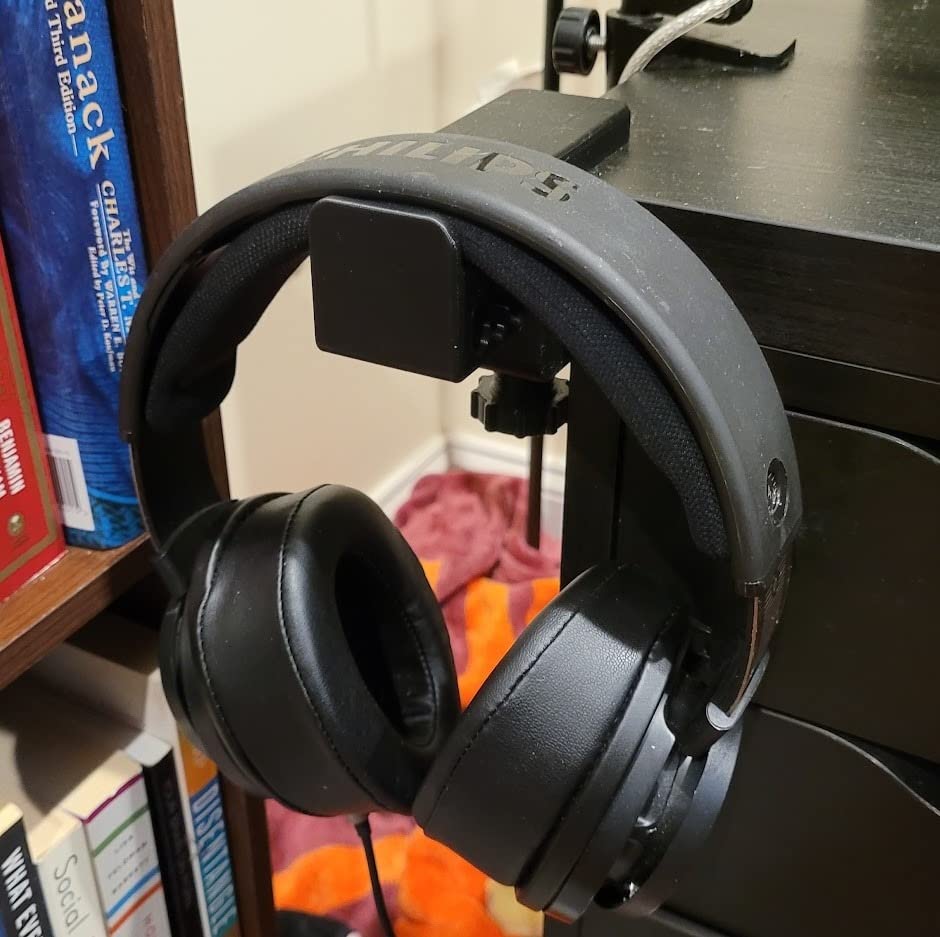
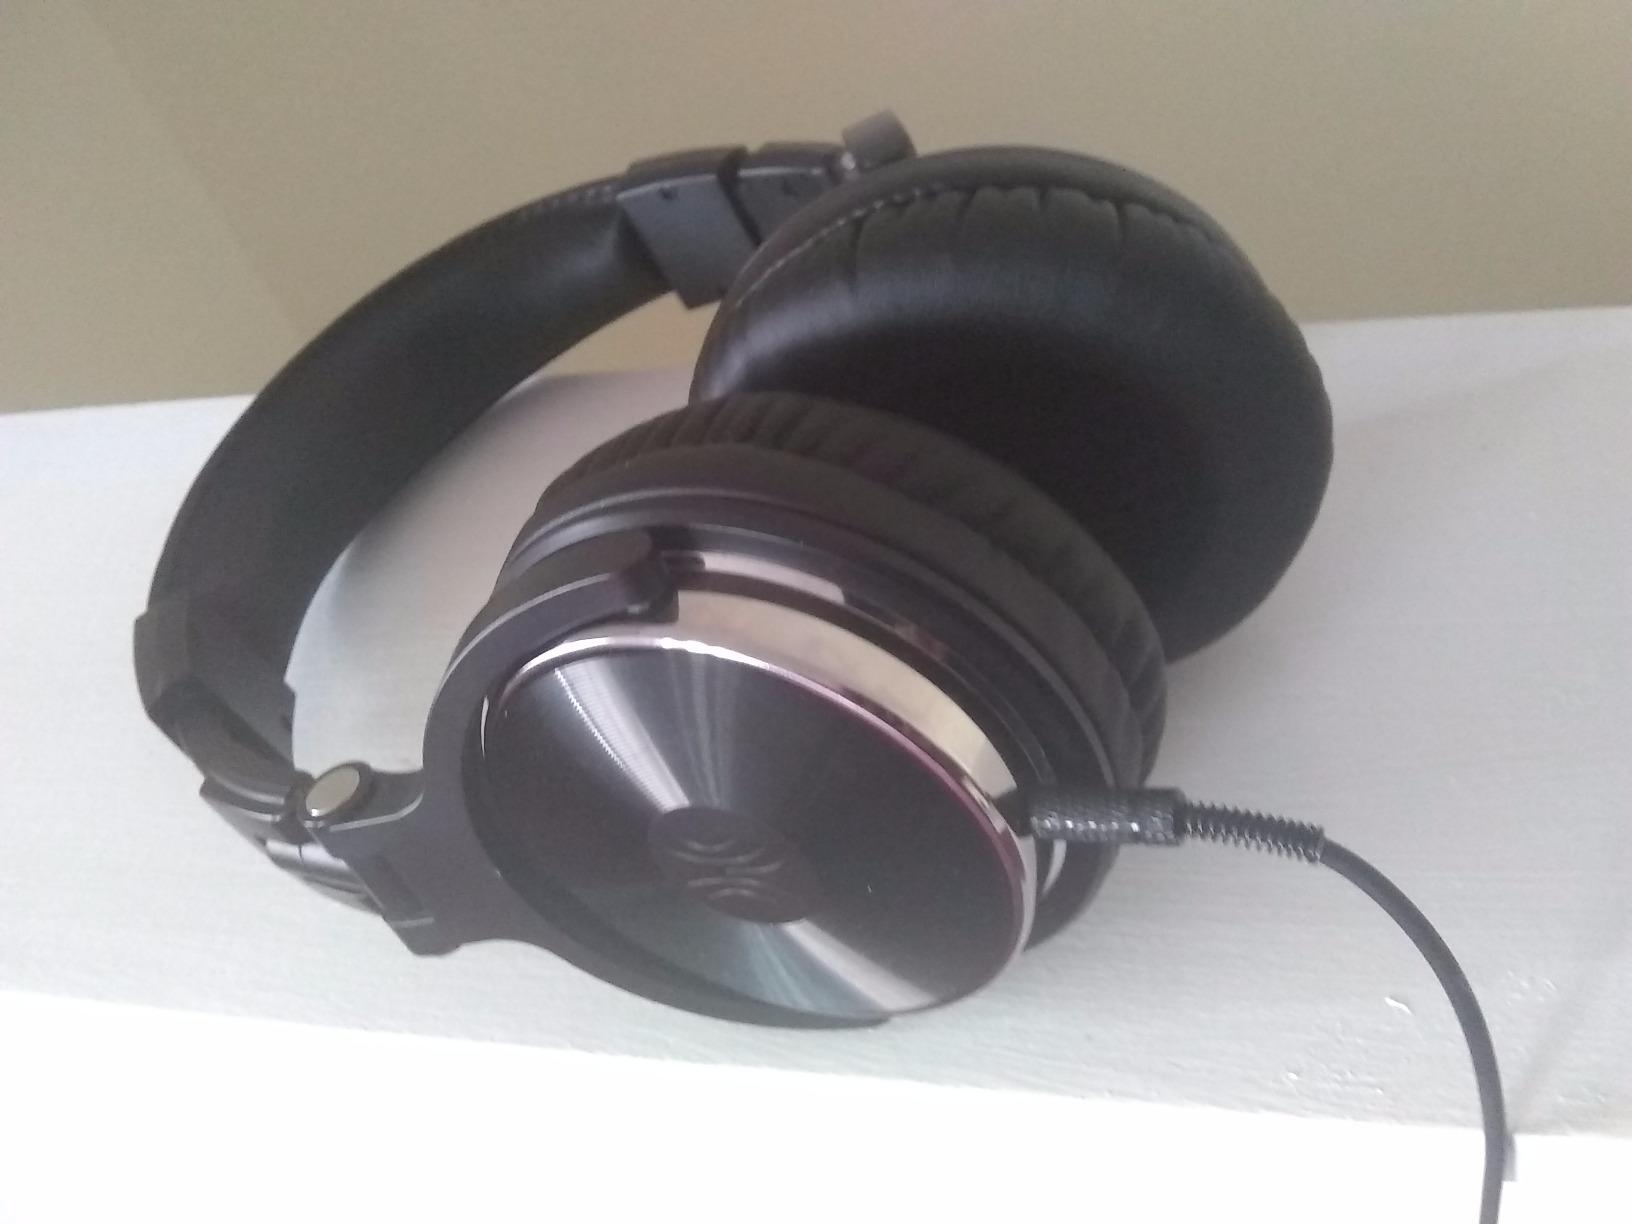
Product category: headphones
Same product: no